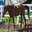
Label: horse